Henry A. Tandy

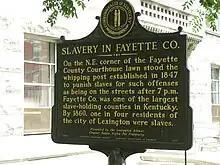
Cheapside Park, formerly a large slave market, has been renamed for Tandy. The impetus for this was initiated by Take Back Cheapside community organization.

Prominent in the park were two Confederate statues, Gen. John Hunt Morgan and John C. Breckinridge, the Confederate Secretary of War. These were installed during the Jim Crow era. The Morgan equestrian statue, 1911, was funded by both United Daughters of the Confederacy and the state of Kentucky. Breckinridge's contrapposto style statue, 1897, was also state funded.